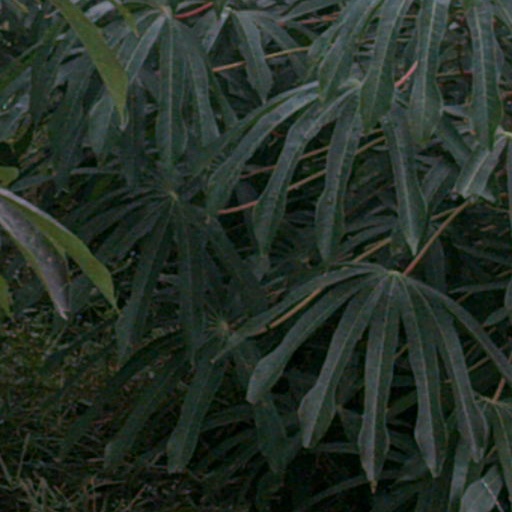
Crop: cassava